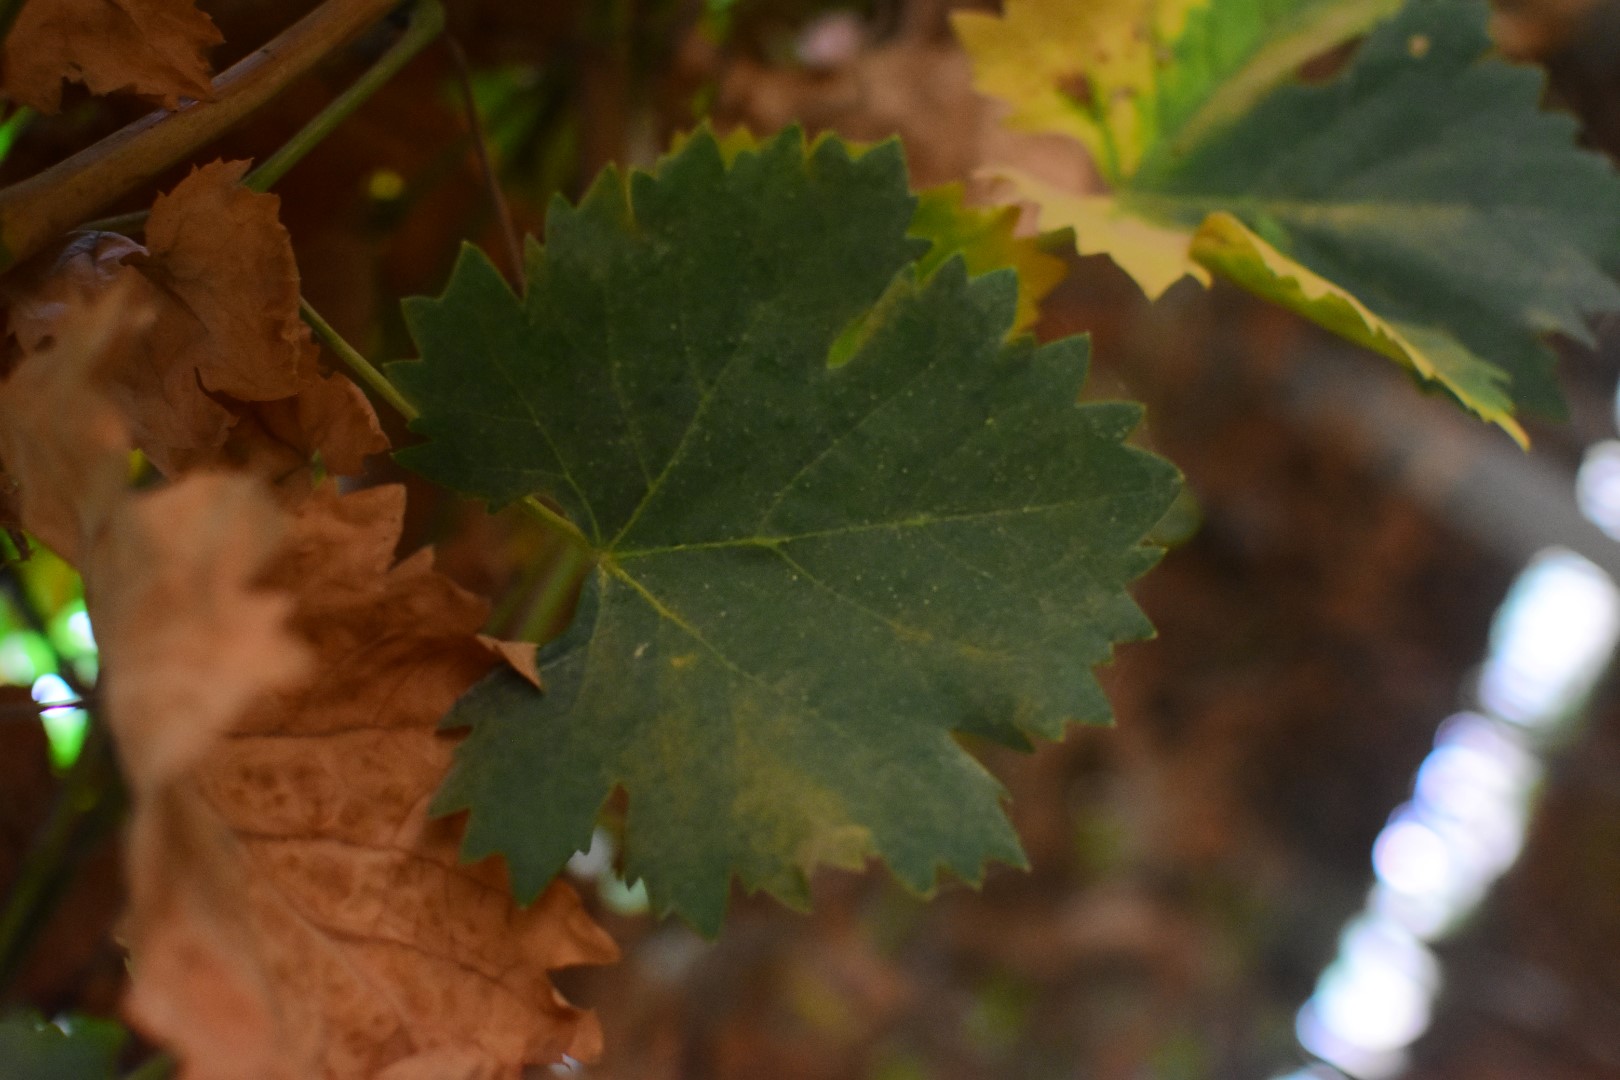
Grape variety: Aswud Balad